History of the United States Merchant Marine

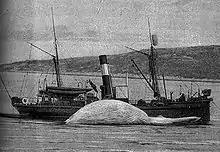
A steamship cleaning a whale, c. 1900.

In 1905, the Industrial Workers of the World (IWW, or "the Wobblies") was founded, representing mainly unskilled workers. "The Wobblies," a force in American labor only for about 15 years, were largely routed by the Palmer Raids after World War I. In 1908, Andrew Furuseth became president of the International Seamen's Union and served in that office until 1938.